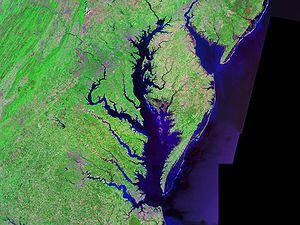
Chesapeake Bay
Chesapeake Bay - Landsat photo
Chesapeake Bay er det største flodudløb i USA. Det ligger som en bugt omkranset af Maryland og Virginia med udløb i Atlanterhavet. Chesapeake Bay afvander 166.534 km² – hele Washington DC og dele af New York, Pennsylvania, Delaware, Maryland, Virginia og West Virginia. Over 150 floder og vandløb har udløb i bugten.